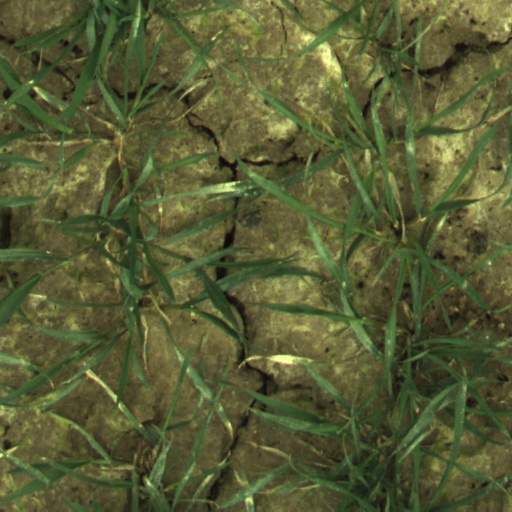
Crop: wheat